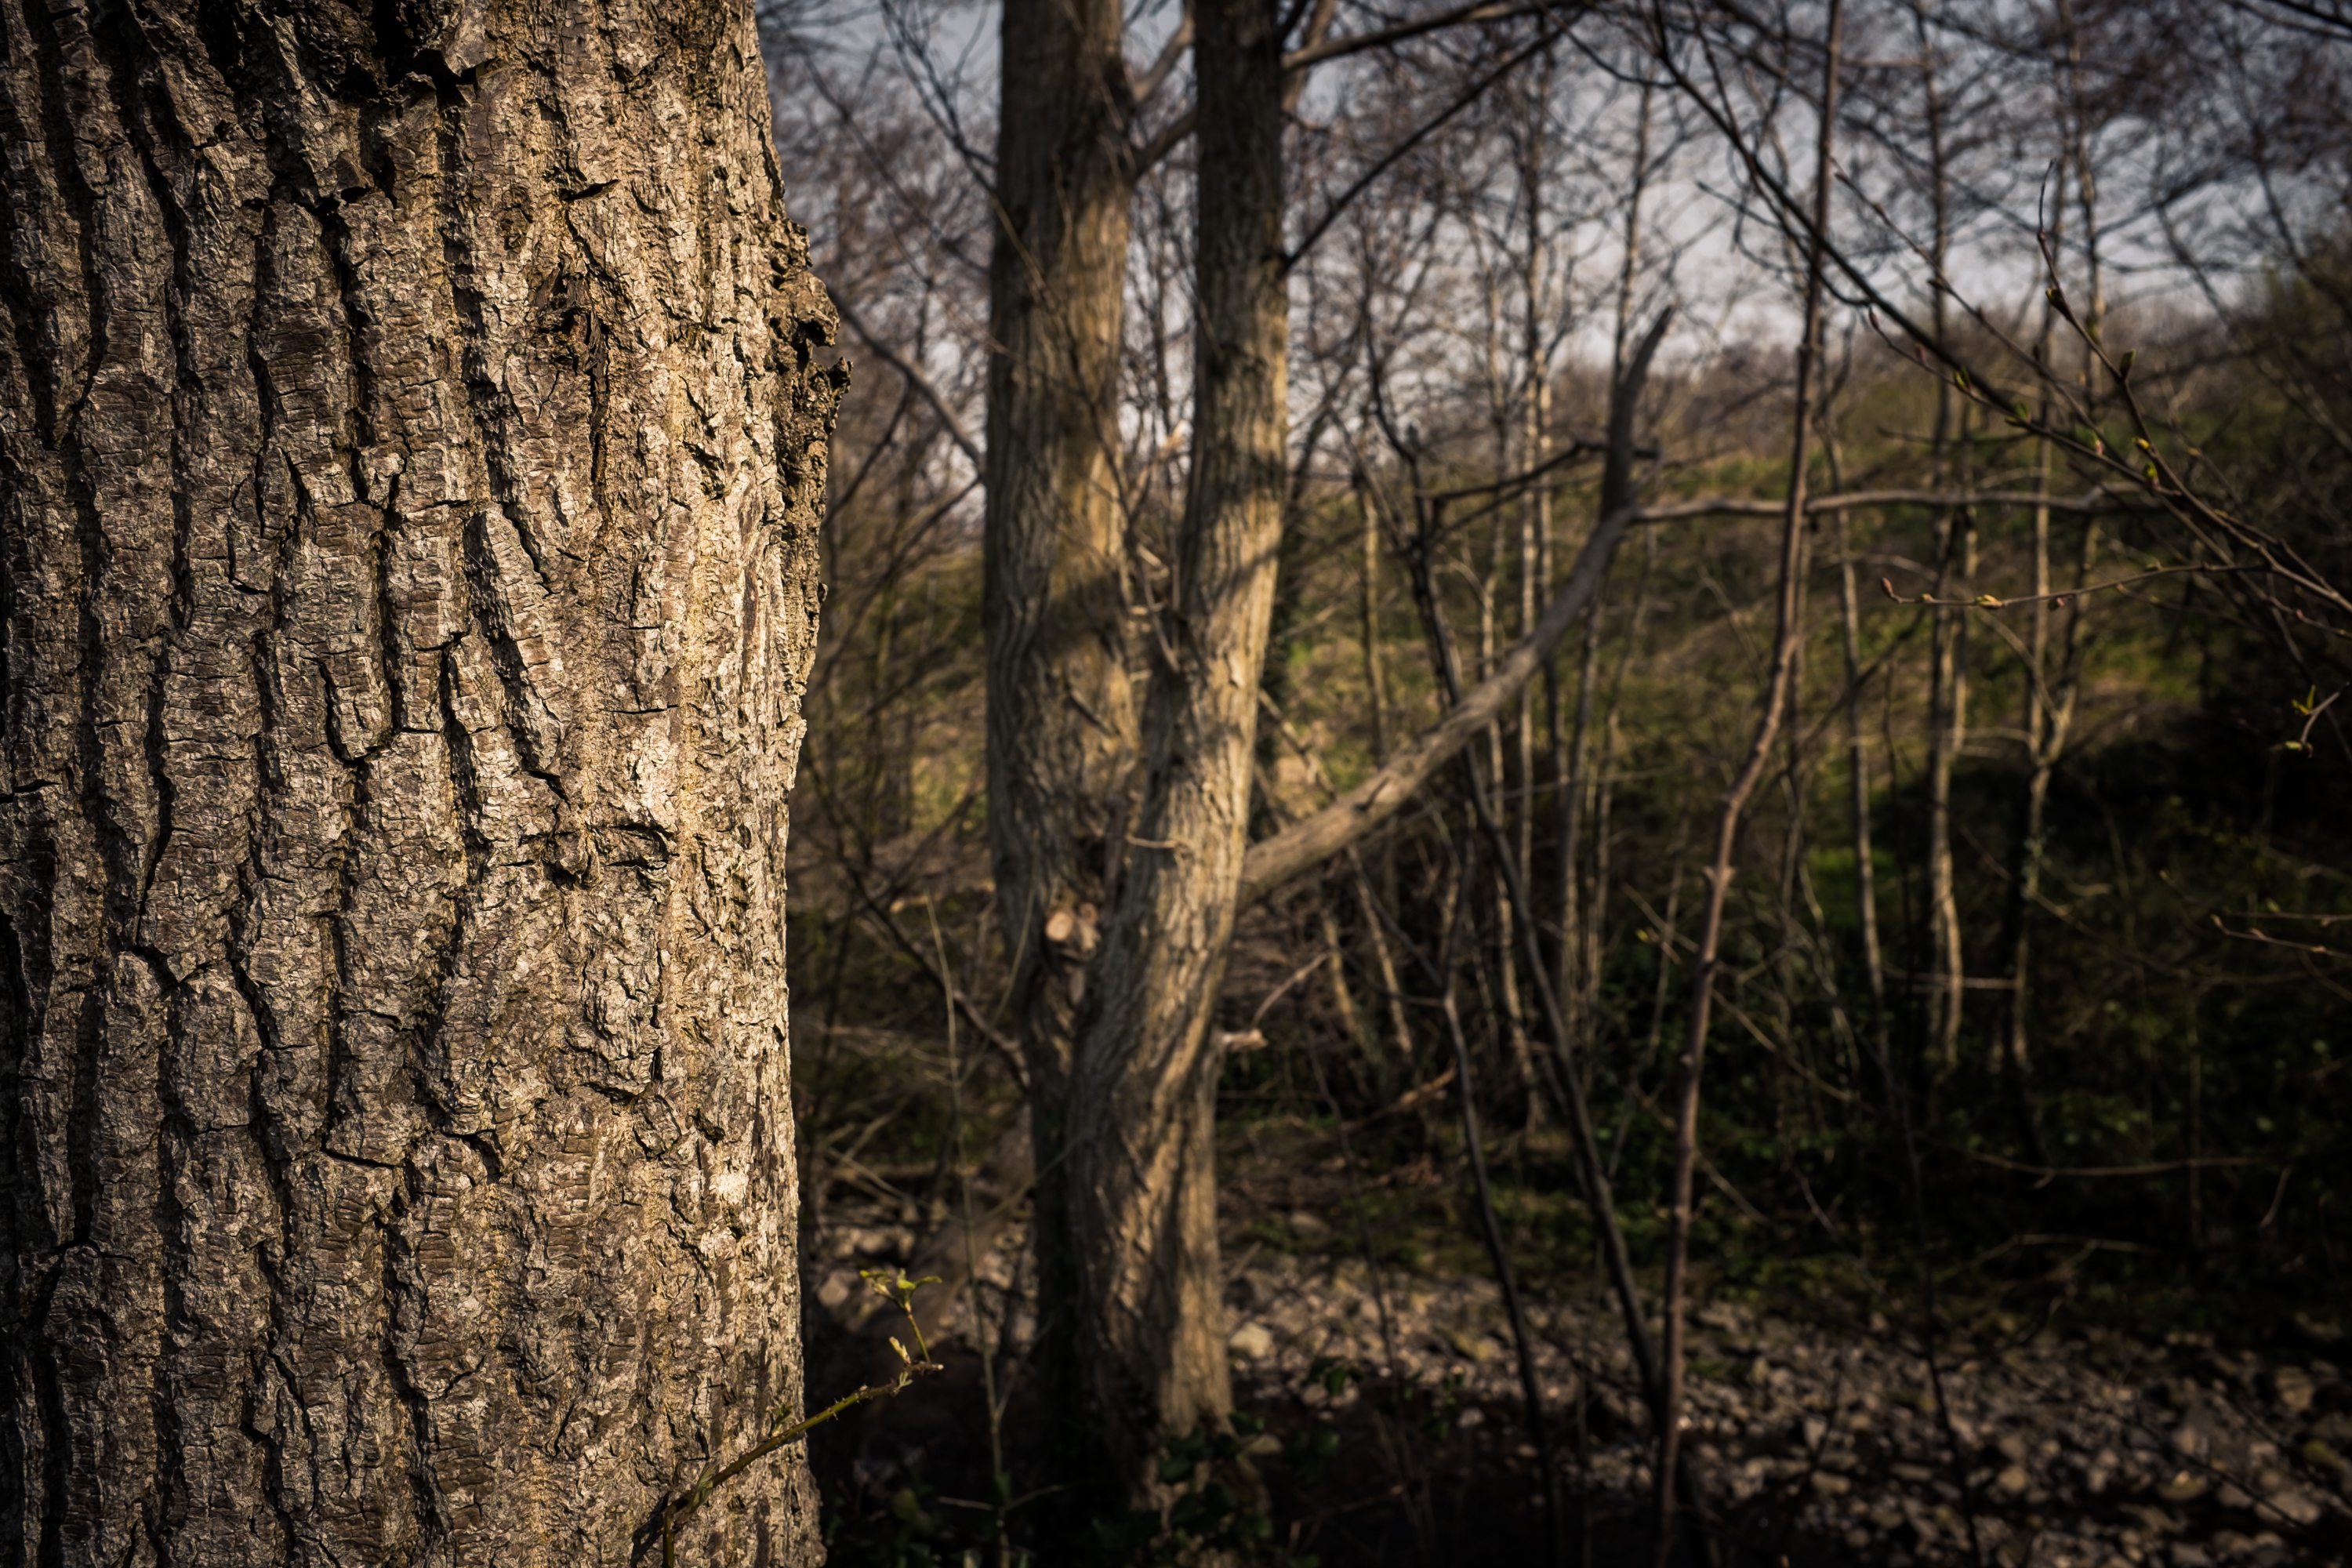
tree, forest, nature, natural environment, woodland, trunk, old growth forest, Northern hardwood forest, woody plant, branch, nature reserve, natural landscape, wood, plant, biome, wilderness, grove, tropical and subtropical coniferous forests, temperate coniferous forest, grass, leaf, temperate broadleaf and mixed forest, sunlight, sky, spring, spruce fir forest, deciduous, valdivian temperate rain forest, plant stem, twig, landscape, jungle